North Pacific right whale

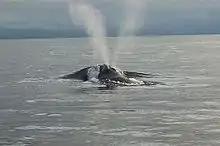
Distinctive V-shaped blow of a right whale in the Bristol Bay feeding ground Alaska (Identification of a whale as a right whale requires more than just a photo of the blow shape because some gray whales can also produce V-shaped blows.)

Off the west coast of the United States, Point Conception is a turning location in terms of sighting records in the 19th and 20th centuries, and this may contribute to support the once-abandoned idea; existence of historical breeding grounds in coastal waters including along North American continent.